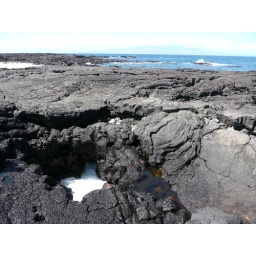
Hole where water comes in from ocean